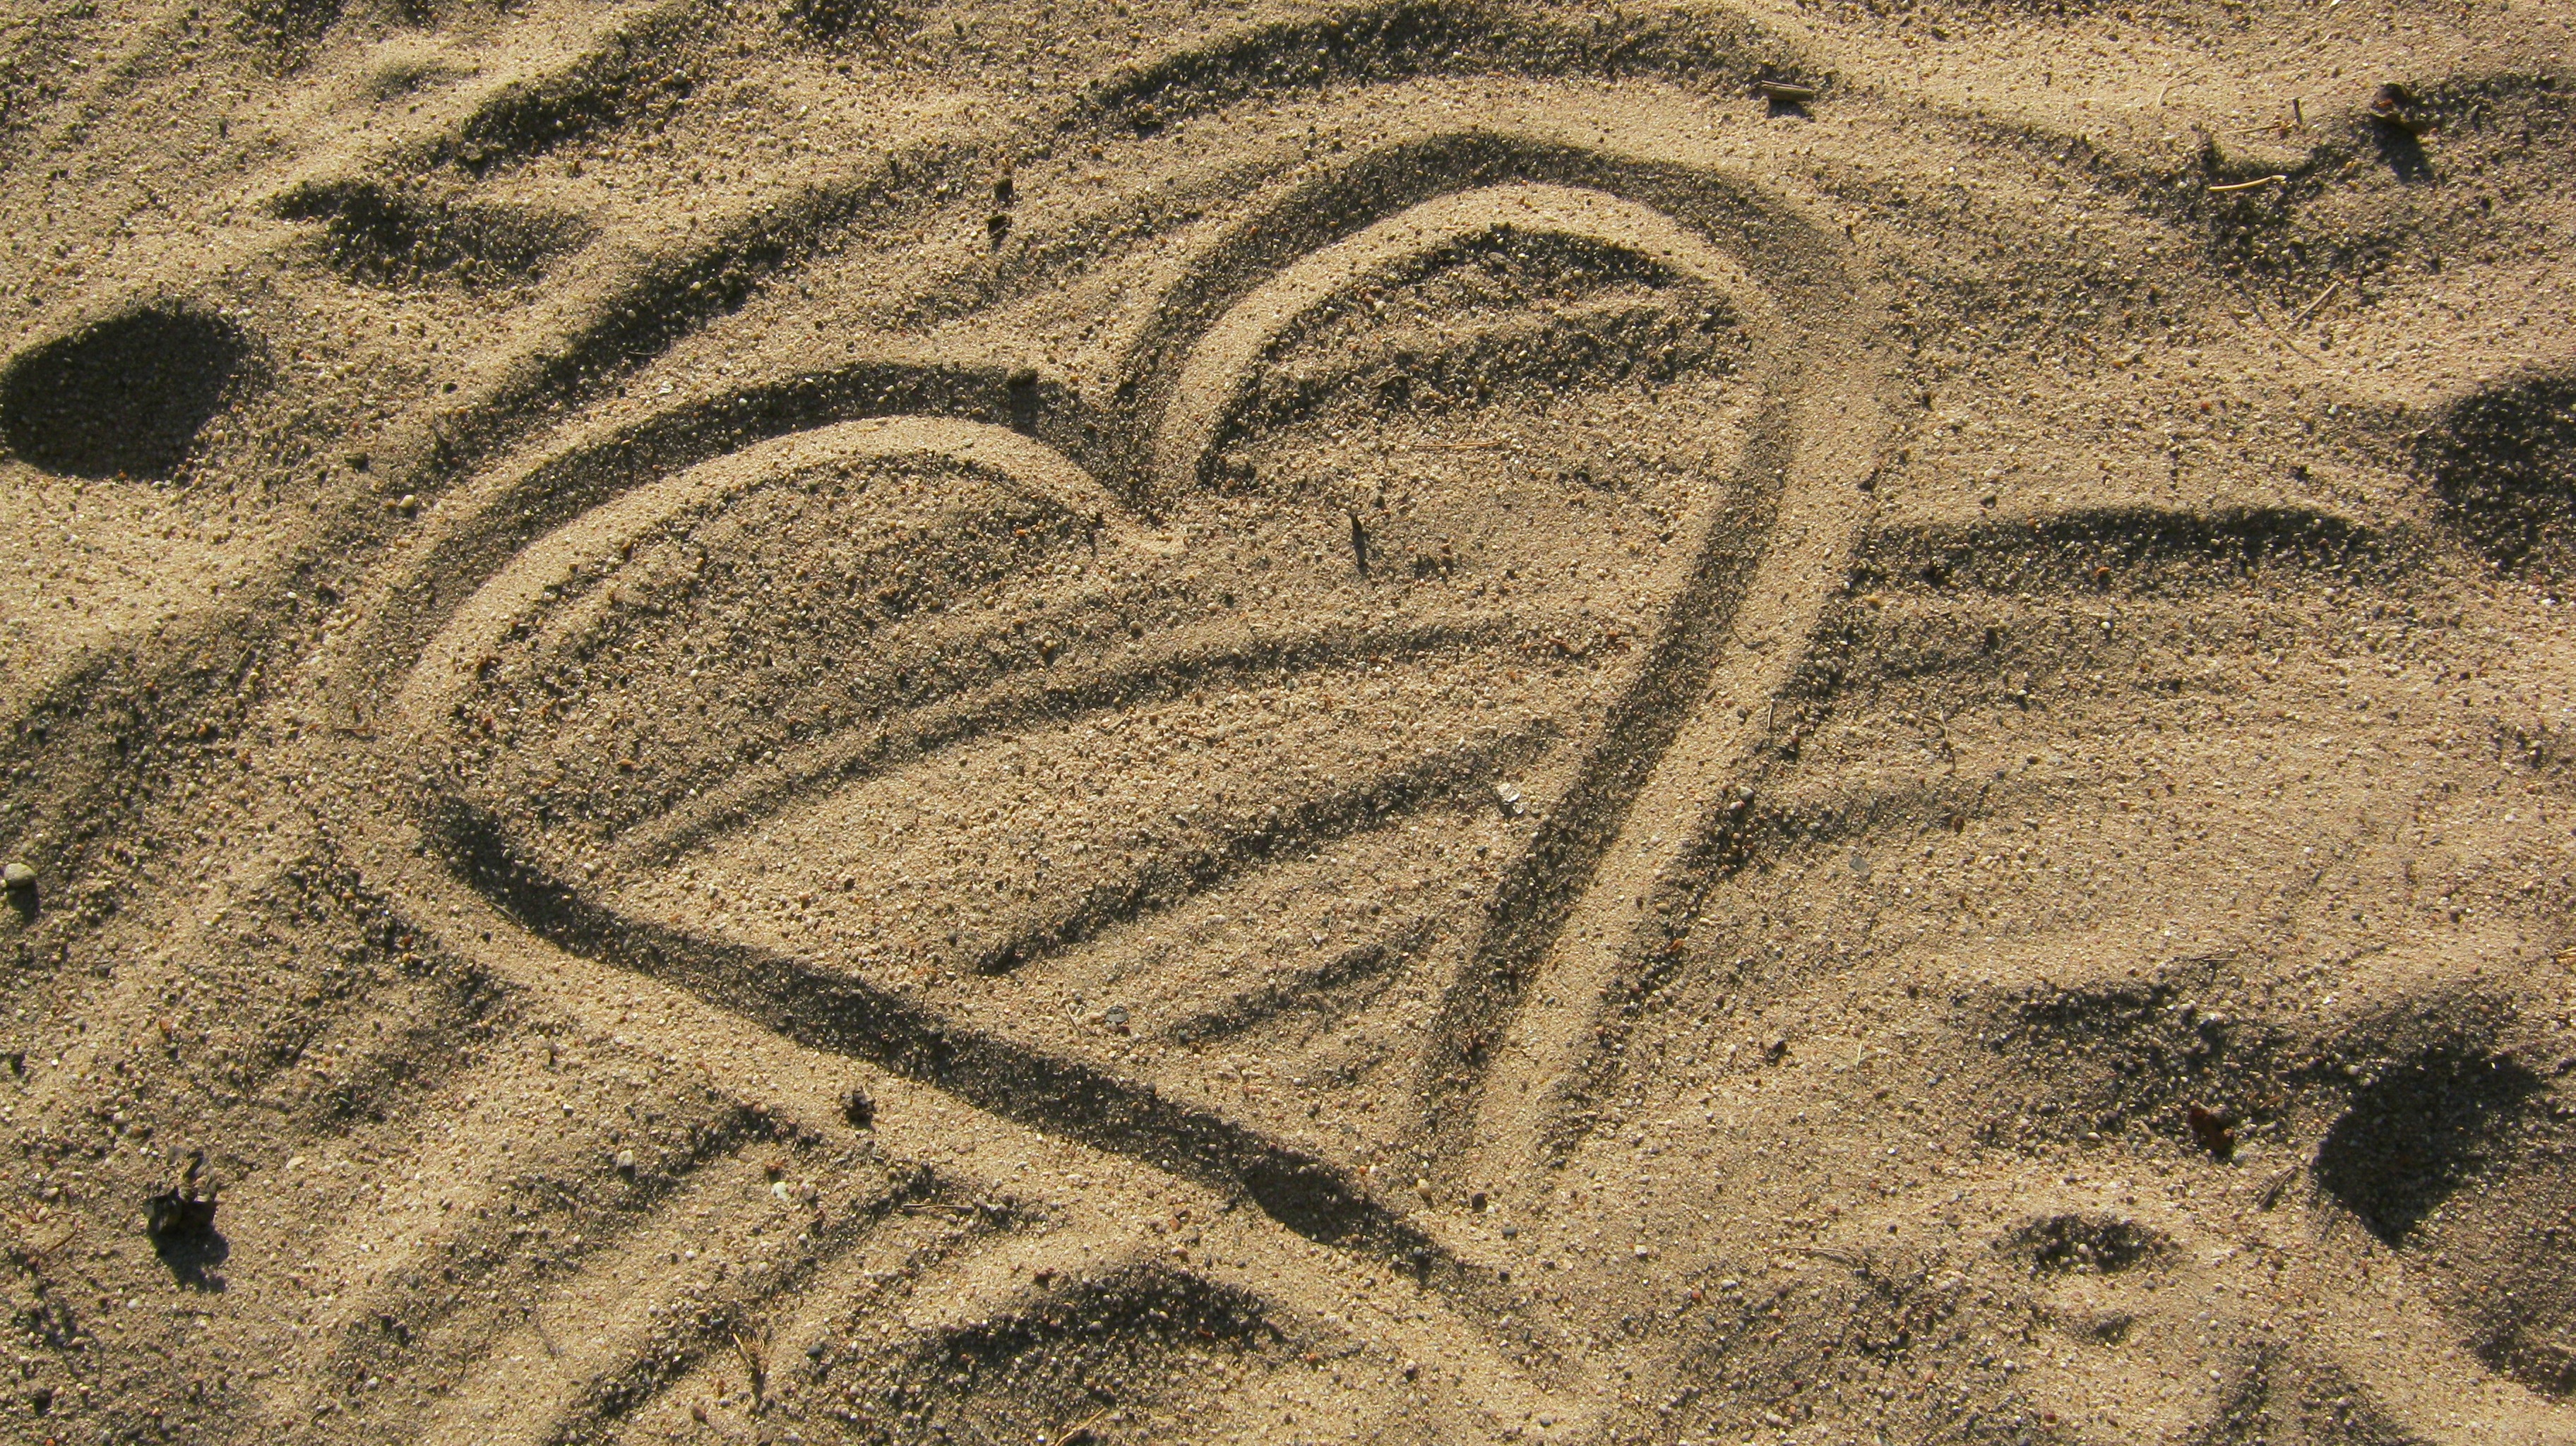
landscape, sand, field, texture, summer, love, heart, holiday, soil, material, geology, road surface, ancient history, grass family